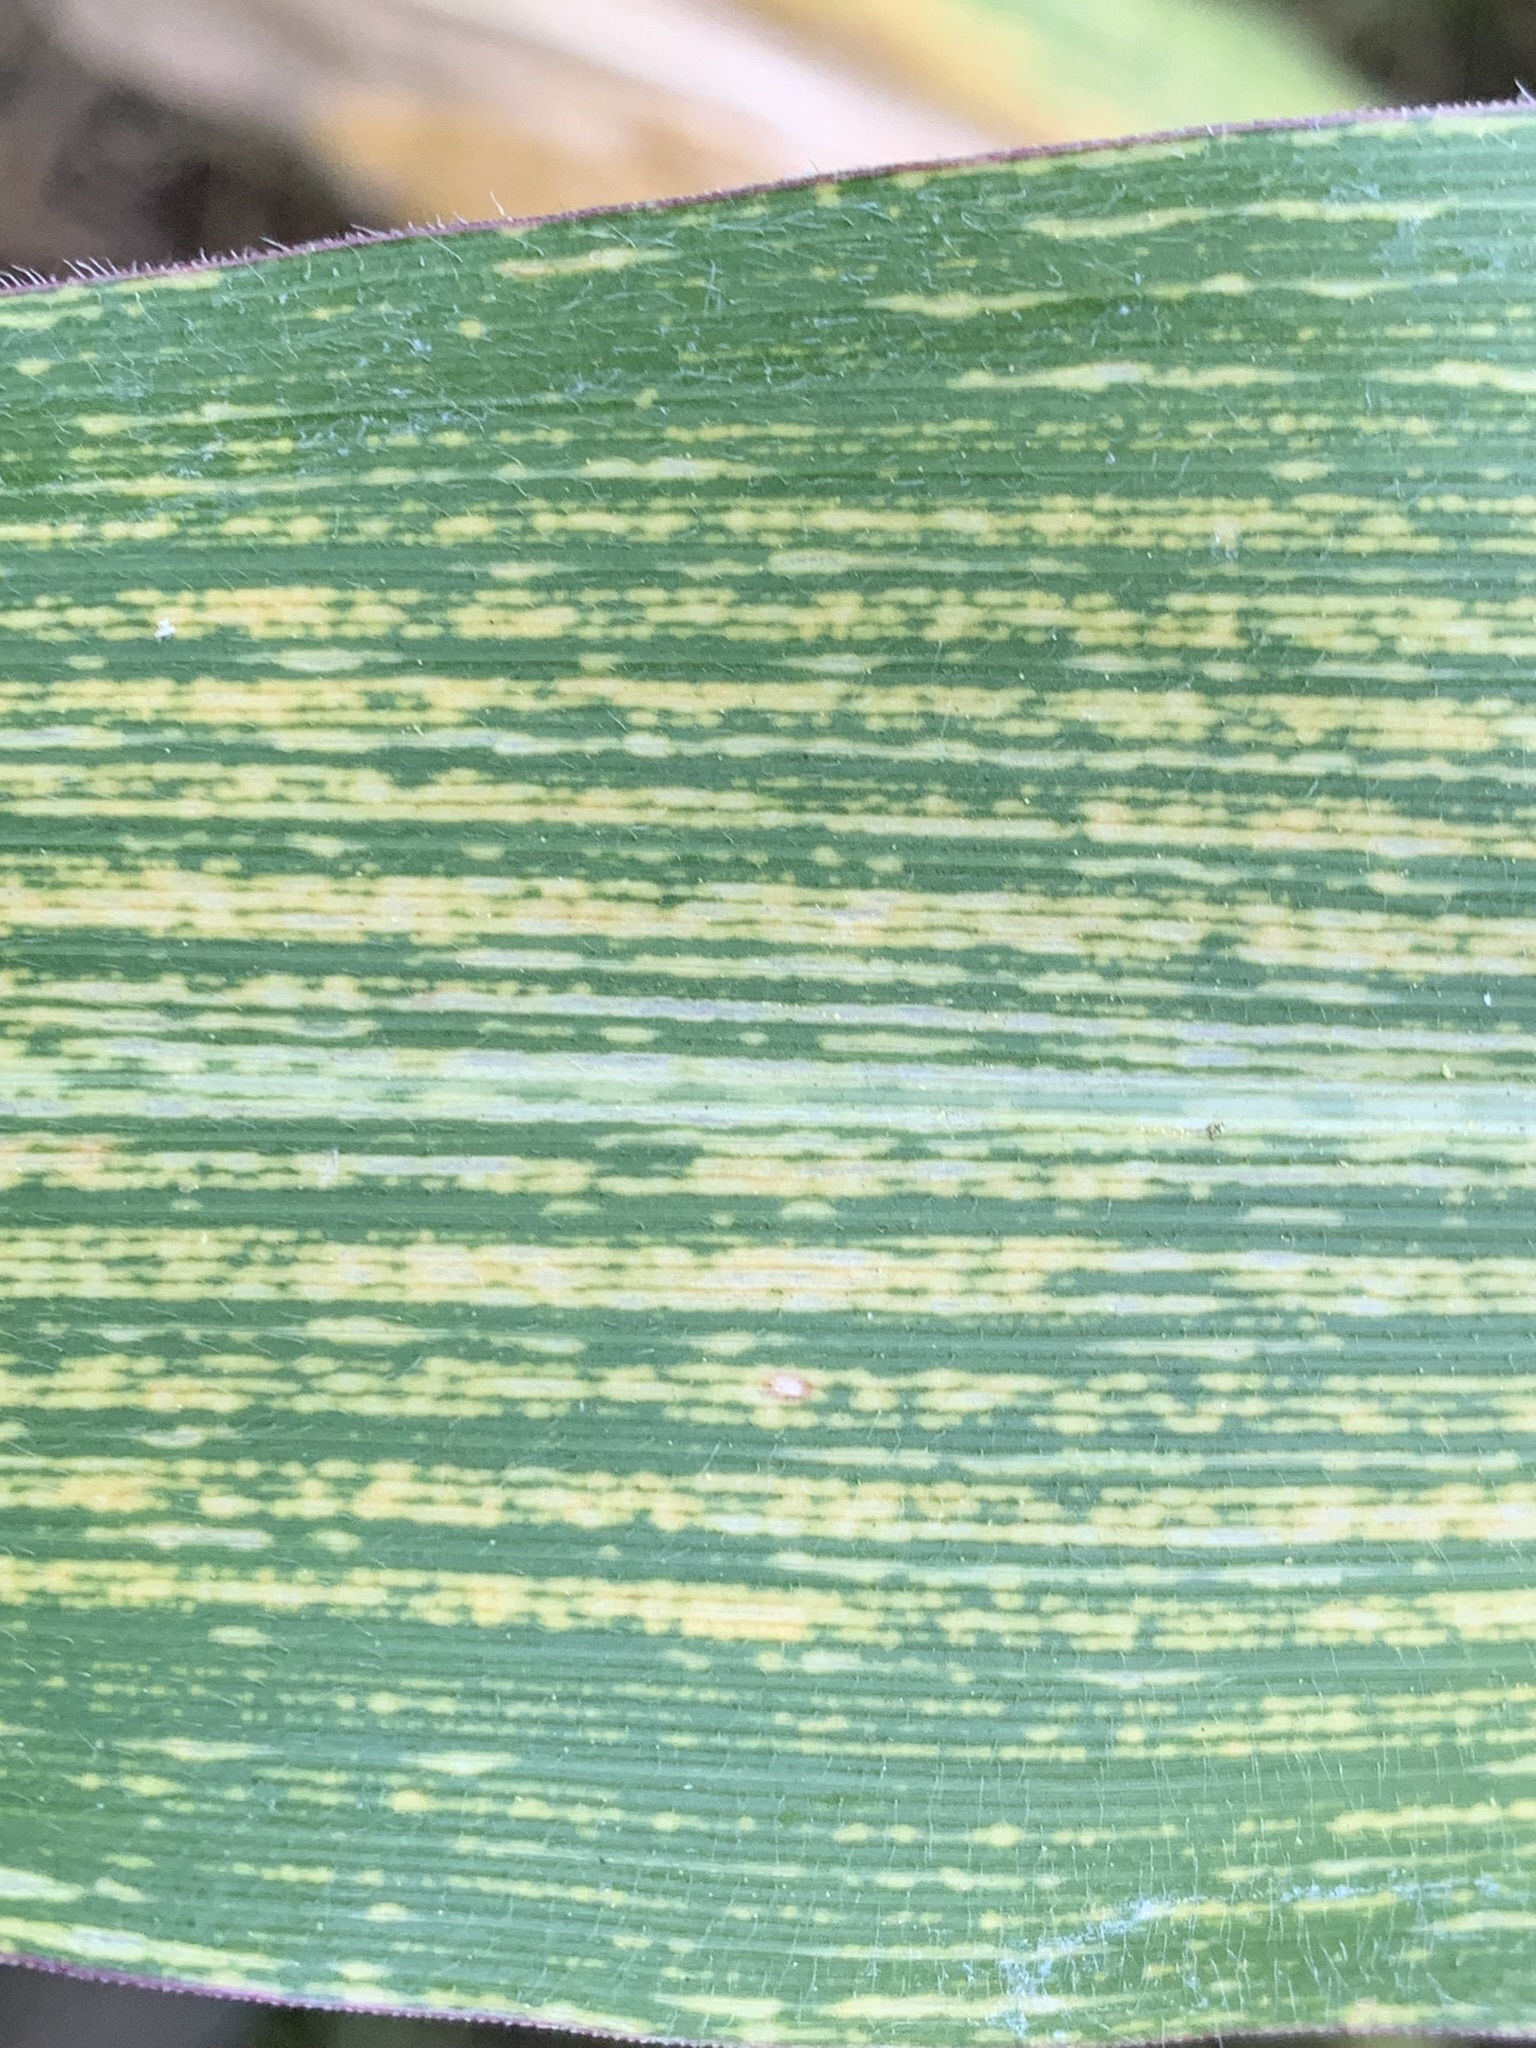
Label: MSV